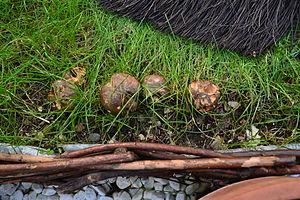
Plusieurs champignons vue du dessus.